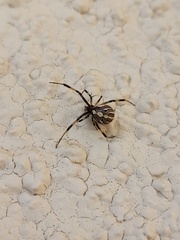
Species: Lactrodectus_hesperus